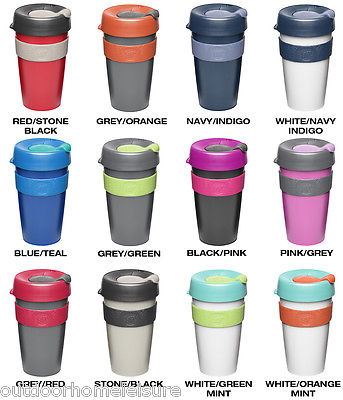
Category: mug